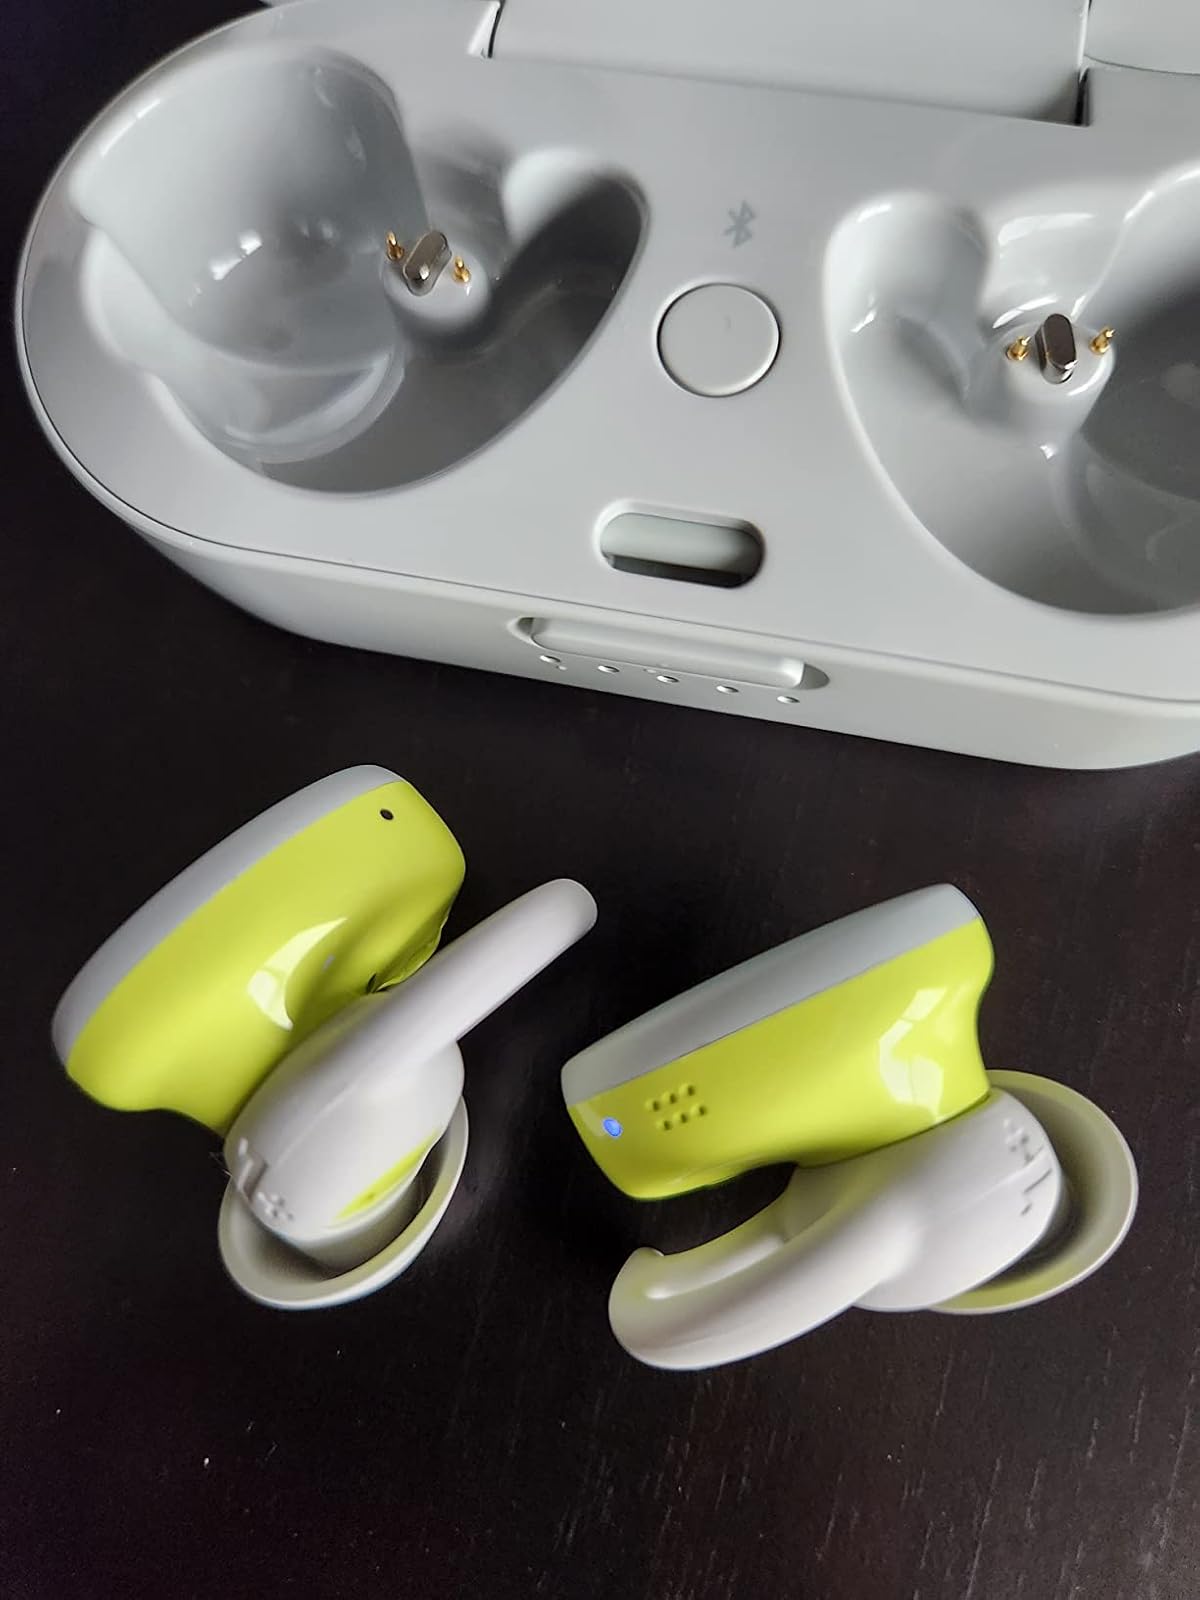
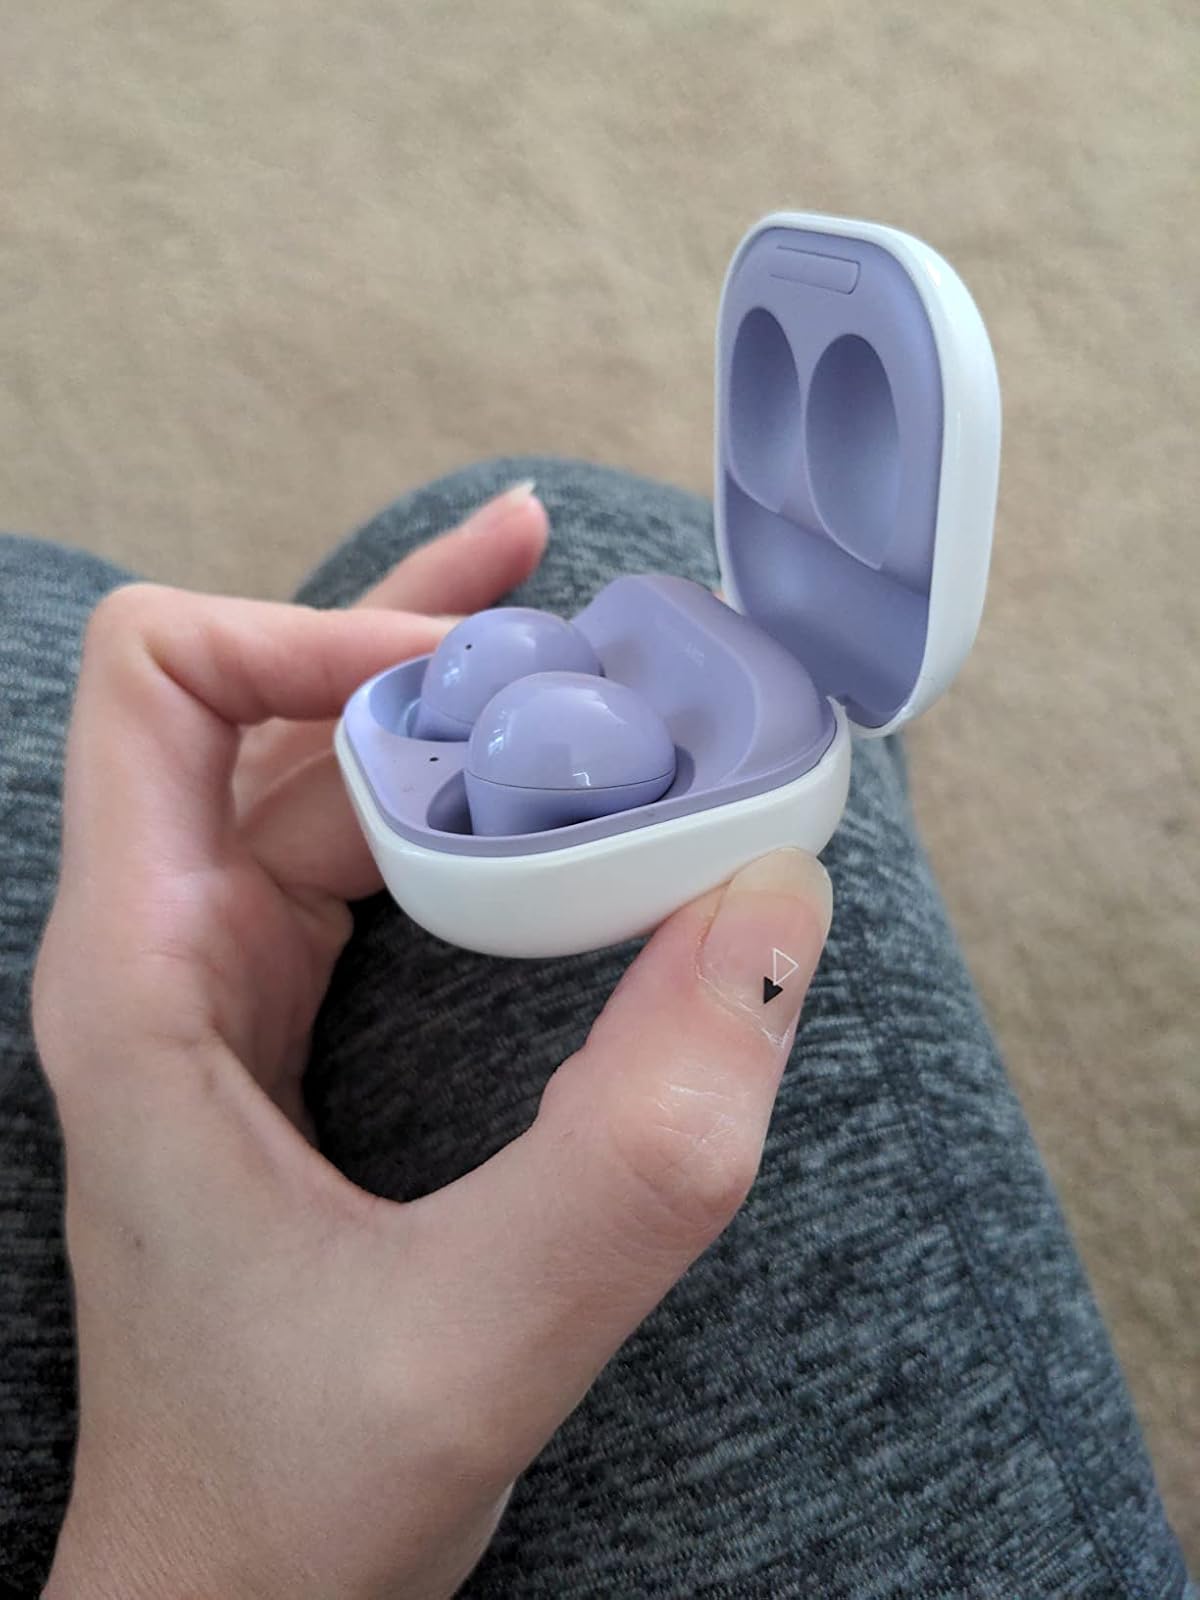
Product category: earbuds
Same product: no